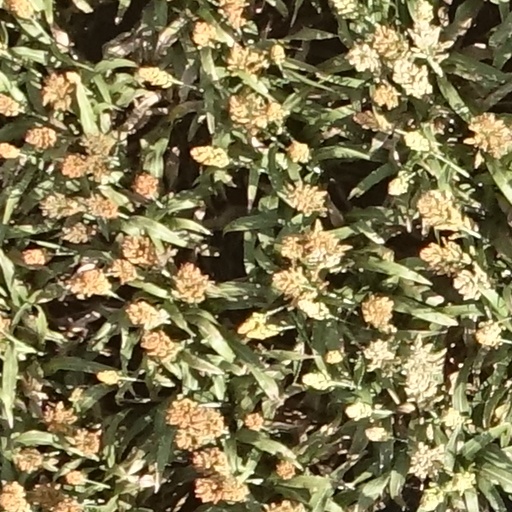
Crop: sorghum